Vernon Parish Courthouse

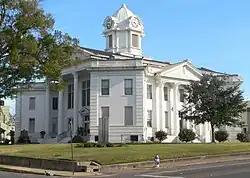
View from southwest

The Vernon Parish Courthouse, located at 201 S. 3rd St. in Leesville in Vernon Parish, Louisiana, was built in 1910. It was listed on the National Register of Historic Places in 1983 and is part of the 30th Judicial District Court of Louisiana.